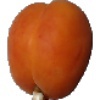
Label: Apricot 1